Al Daayen

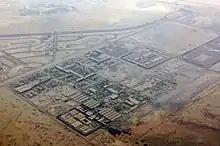
Aerial view of industries at Lusail.

Public schools in Al Daayen amounted to 16 as recorded in the 2016 education census – 9 were exclusively for girls and 7 were for boys. More than twice as many students were female, at 4,261 compared to 2,034 male students.